Sam Haggerty

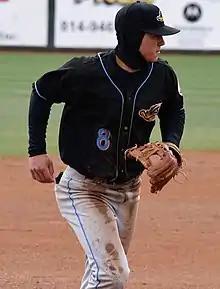
Haggerty with the RubberDucks in 2018

Haggerty was drafted by the Cleveland Indians in the 24th round of the 2015 MLB Draft. He steadily moved up the team's minor league season, advancing at least one level for the next few years. Haggerty began his minor league career in 2015 with the Mahoning Valley Scrappers, hitting .283/.361/.453/ with 1 home run and 7 RBI. In 2016, he played for the Lake County Captains, hitting .230/.323/.320 with 4 home runs and 39 RBI. In 2017, with the Lynchburg Hillcats, he hit .253/.355/.398 with 3 home runs and 32 RBI. His 49 stolen bases were the most in a professional season. He split 2018 between the Akron RubberDucks and the Columbus Clippers, combining to hit .239/.369/.384 with 4 home runs and 39 RBI.